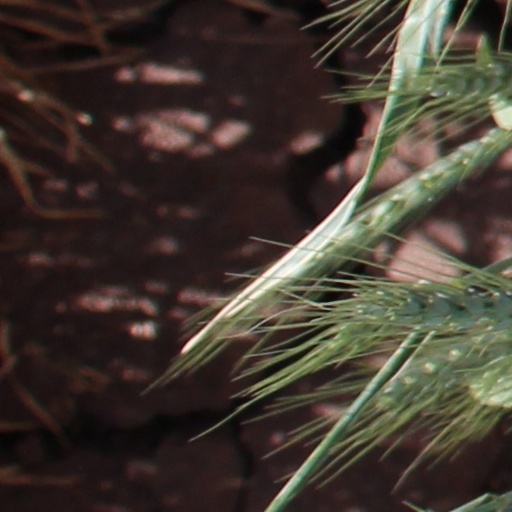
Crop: wheat